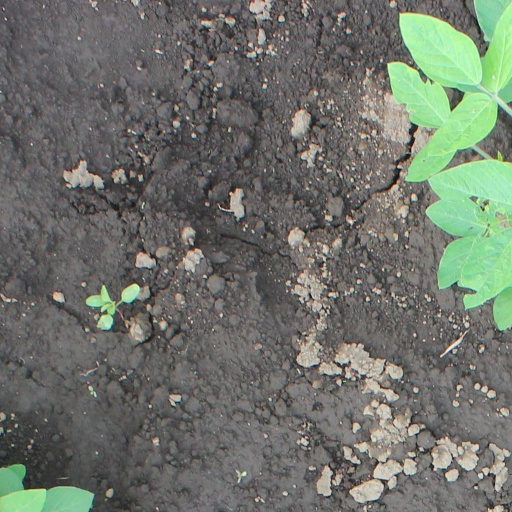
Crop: soybean